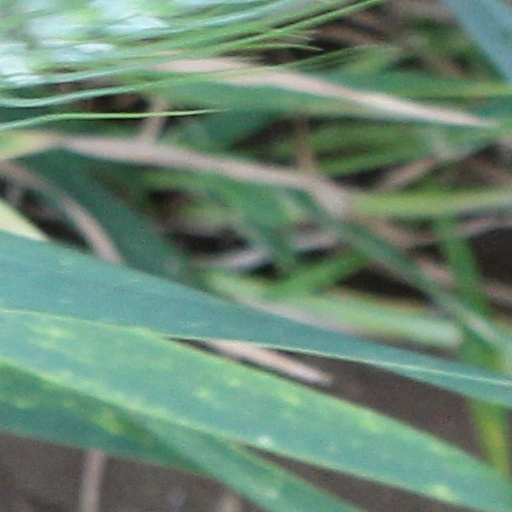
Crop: wheat